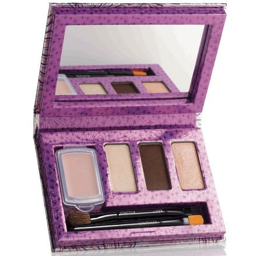
make up american football player reviews peek - a-bright eyes eye illuminating kit .